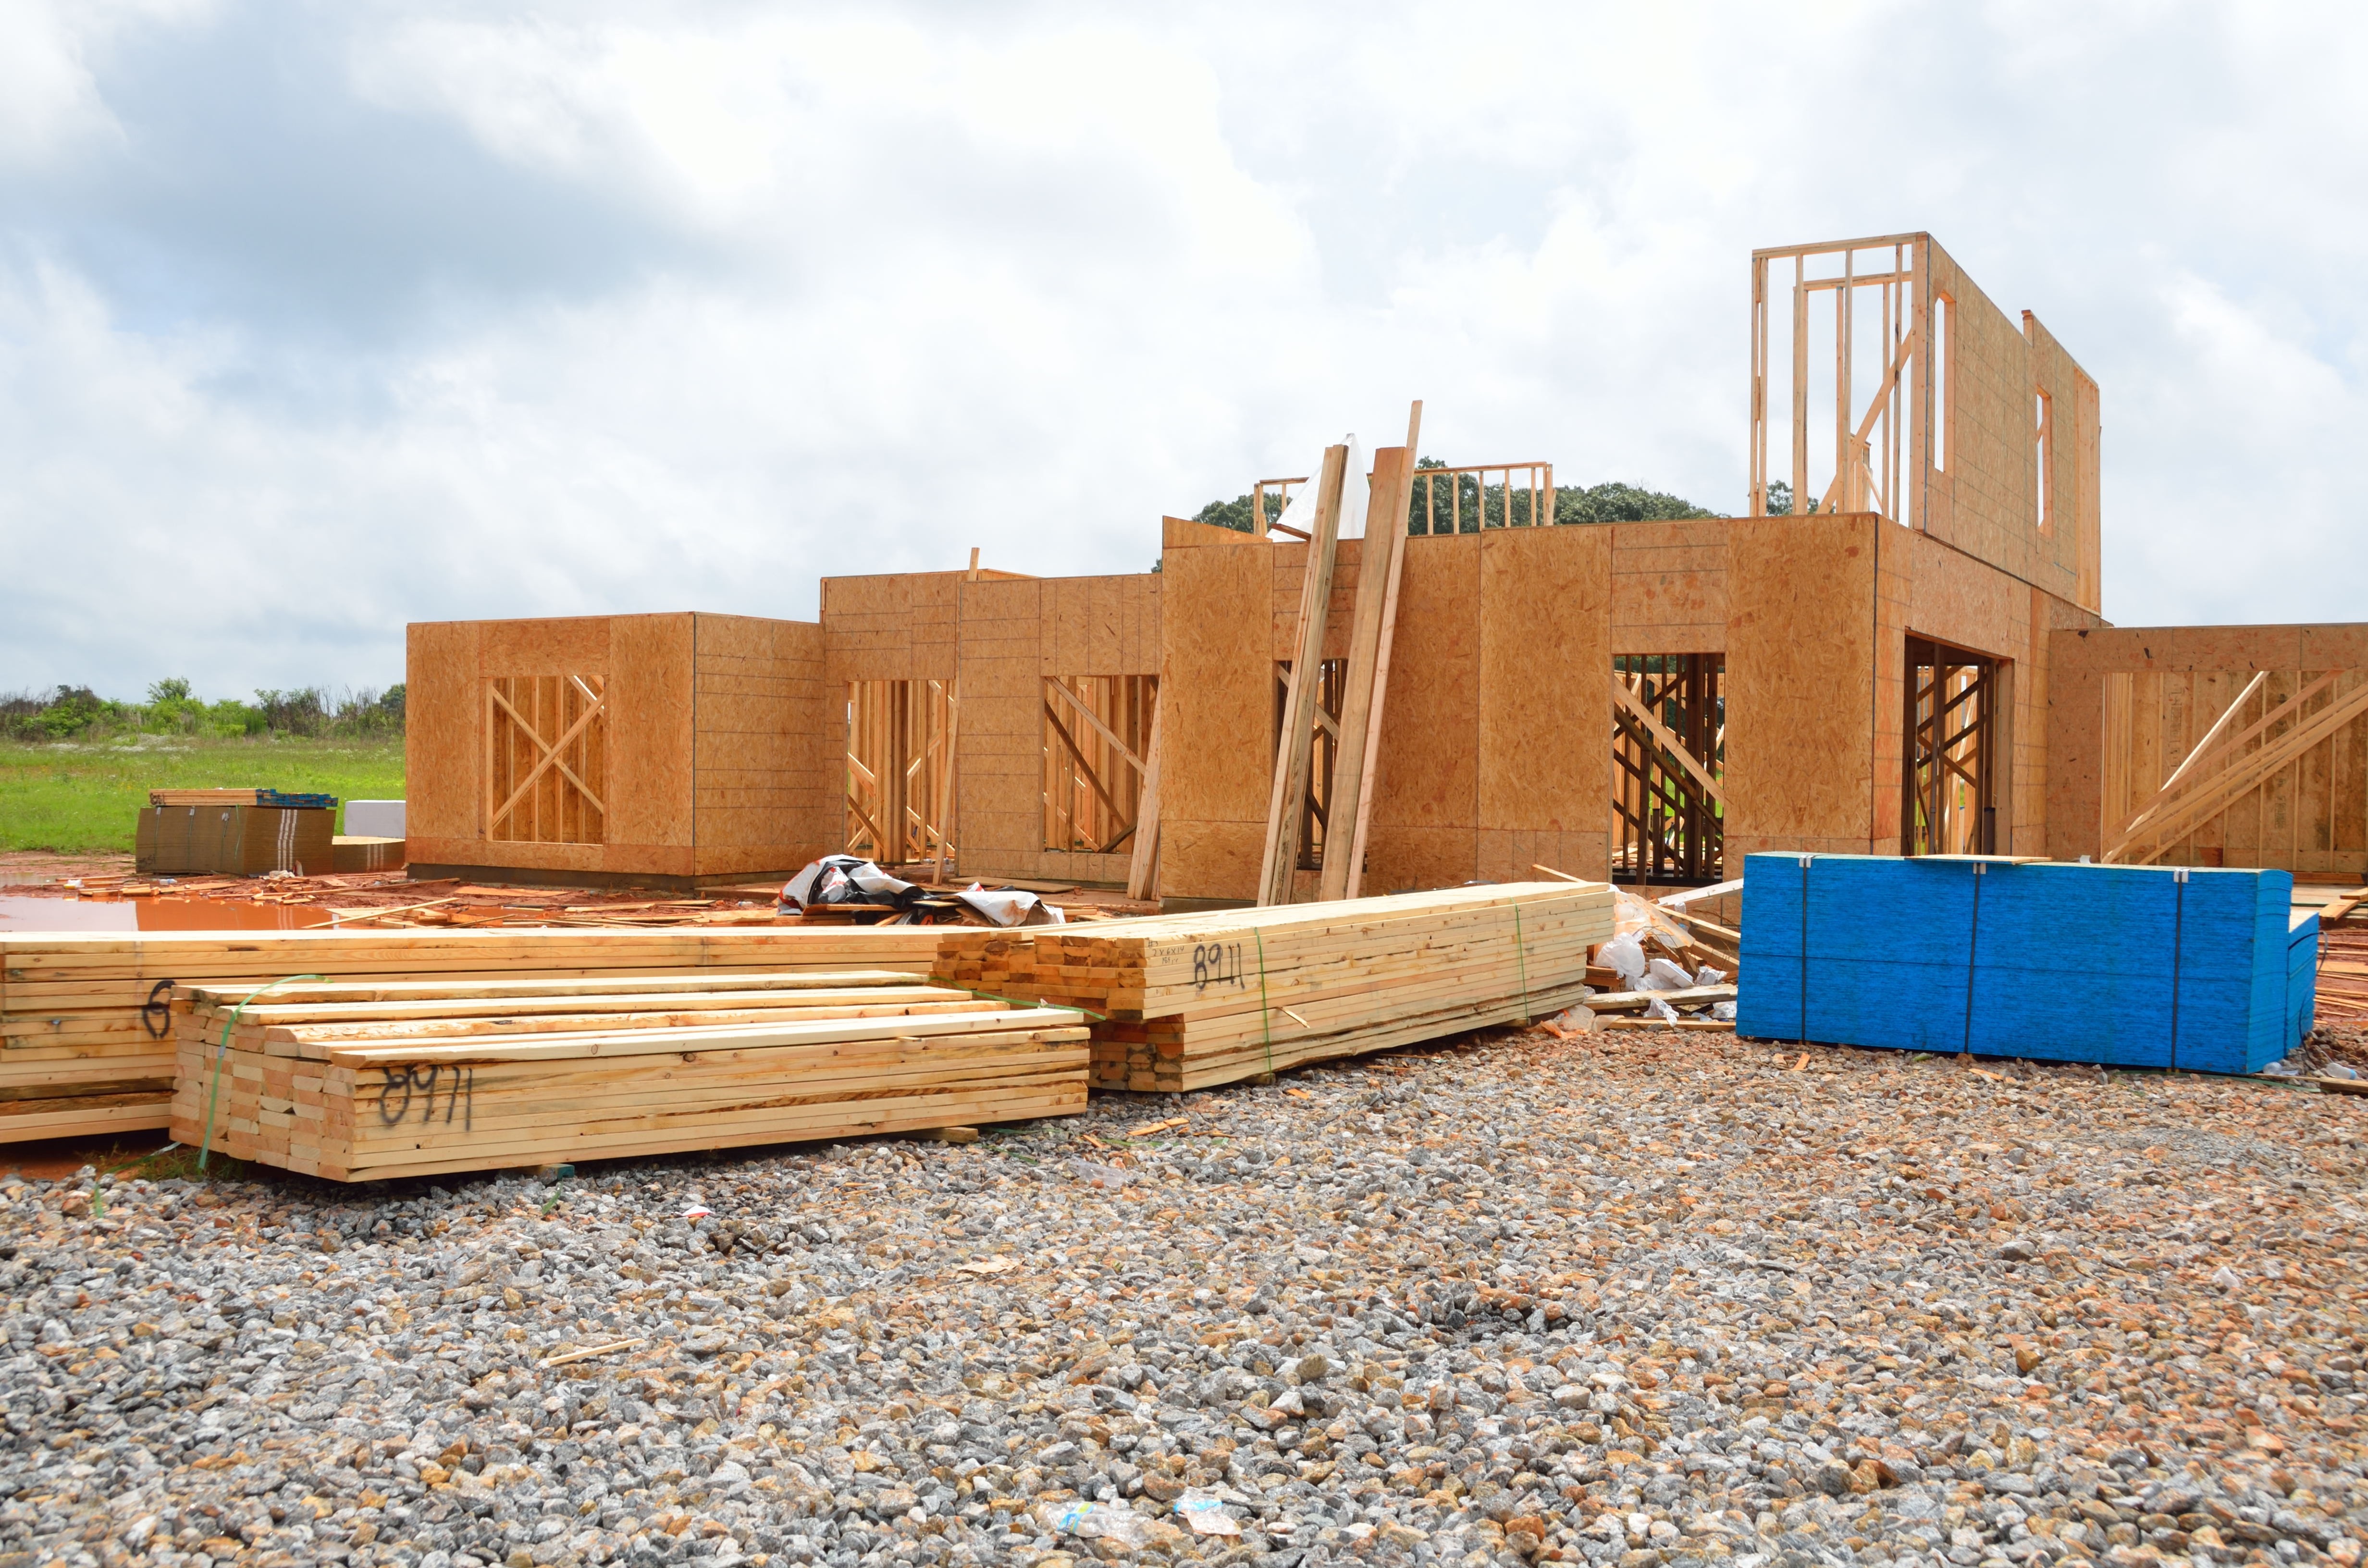
architecture, structure, sky, wood, house, roof, building, home, wall, shed, neighborhood, construction, suburban, frame, residence, property, industry, residential, lumber, dwelling, family, design, suburbs, new, build, estate, own, builder, real estate, home construction, investment, for sale, new home, mortgage, realty, realtor, outdoor structure